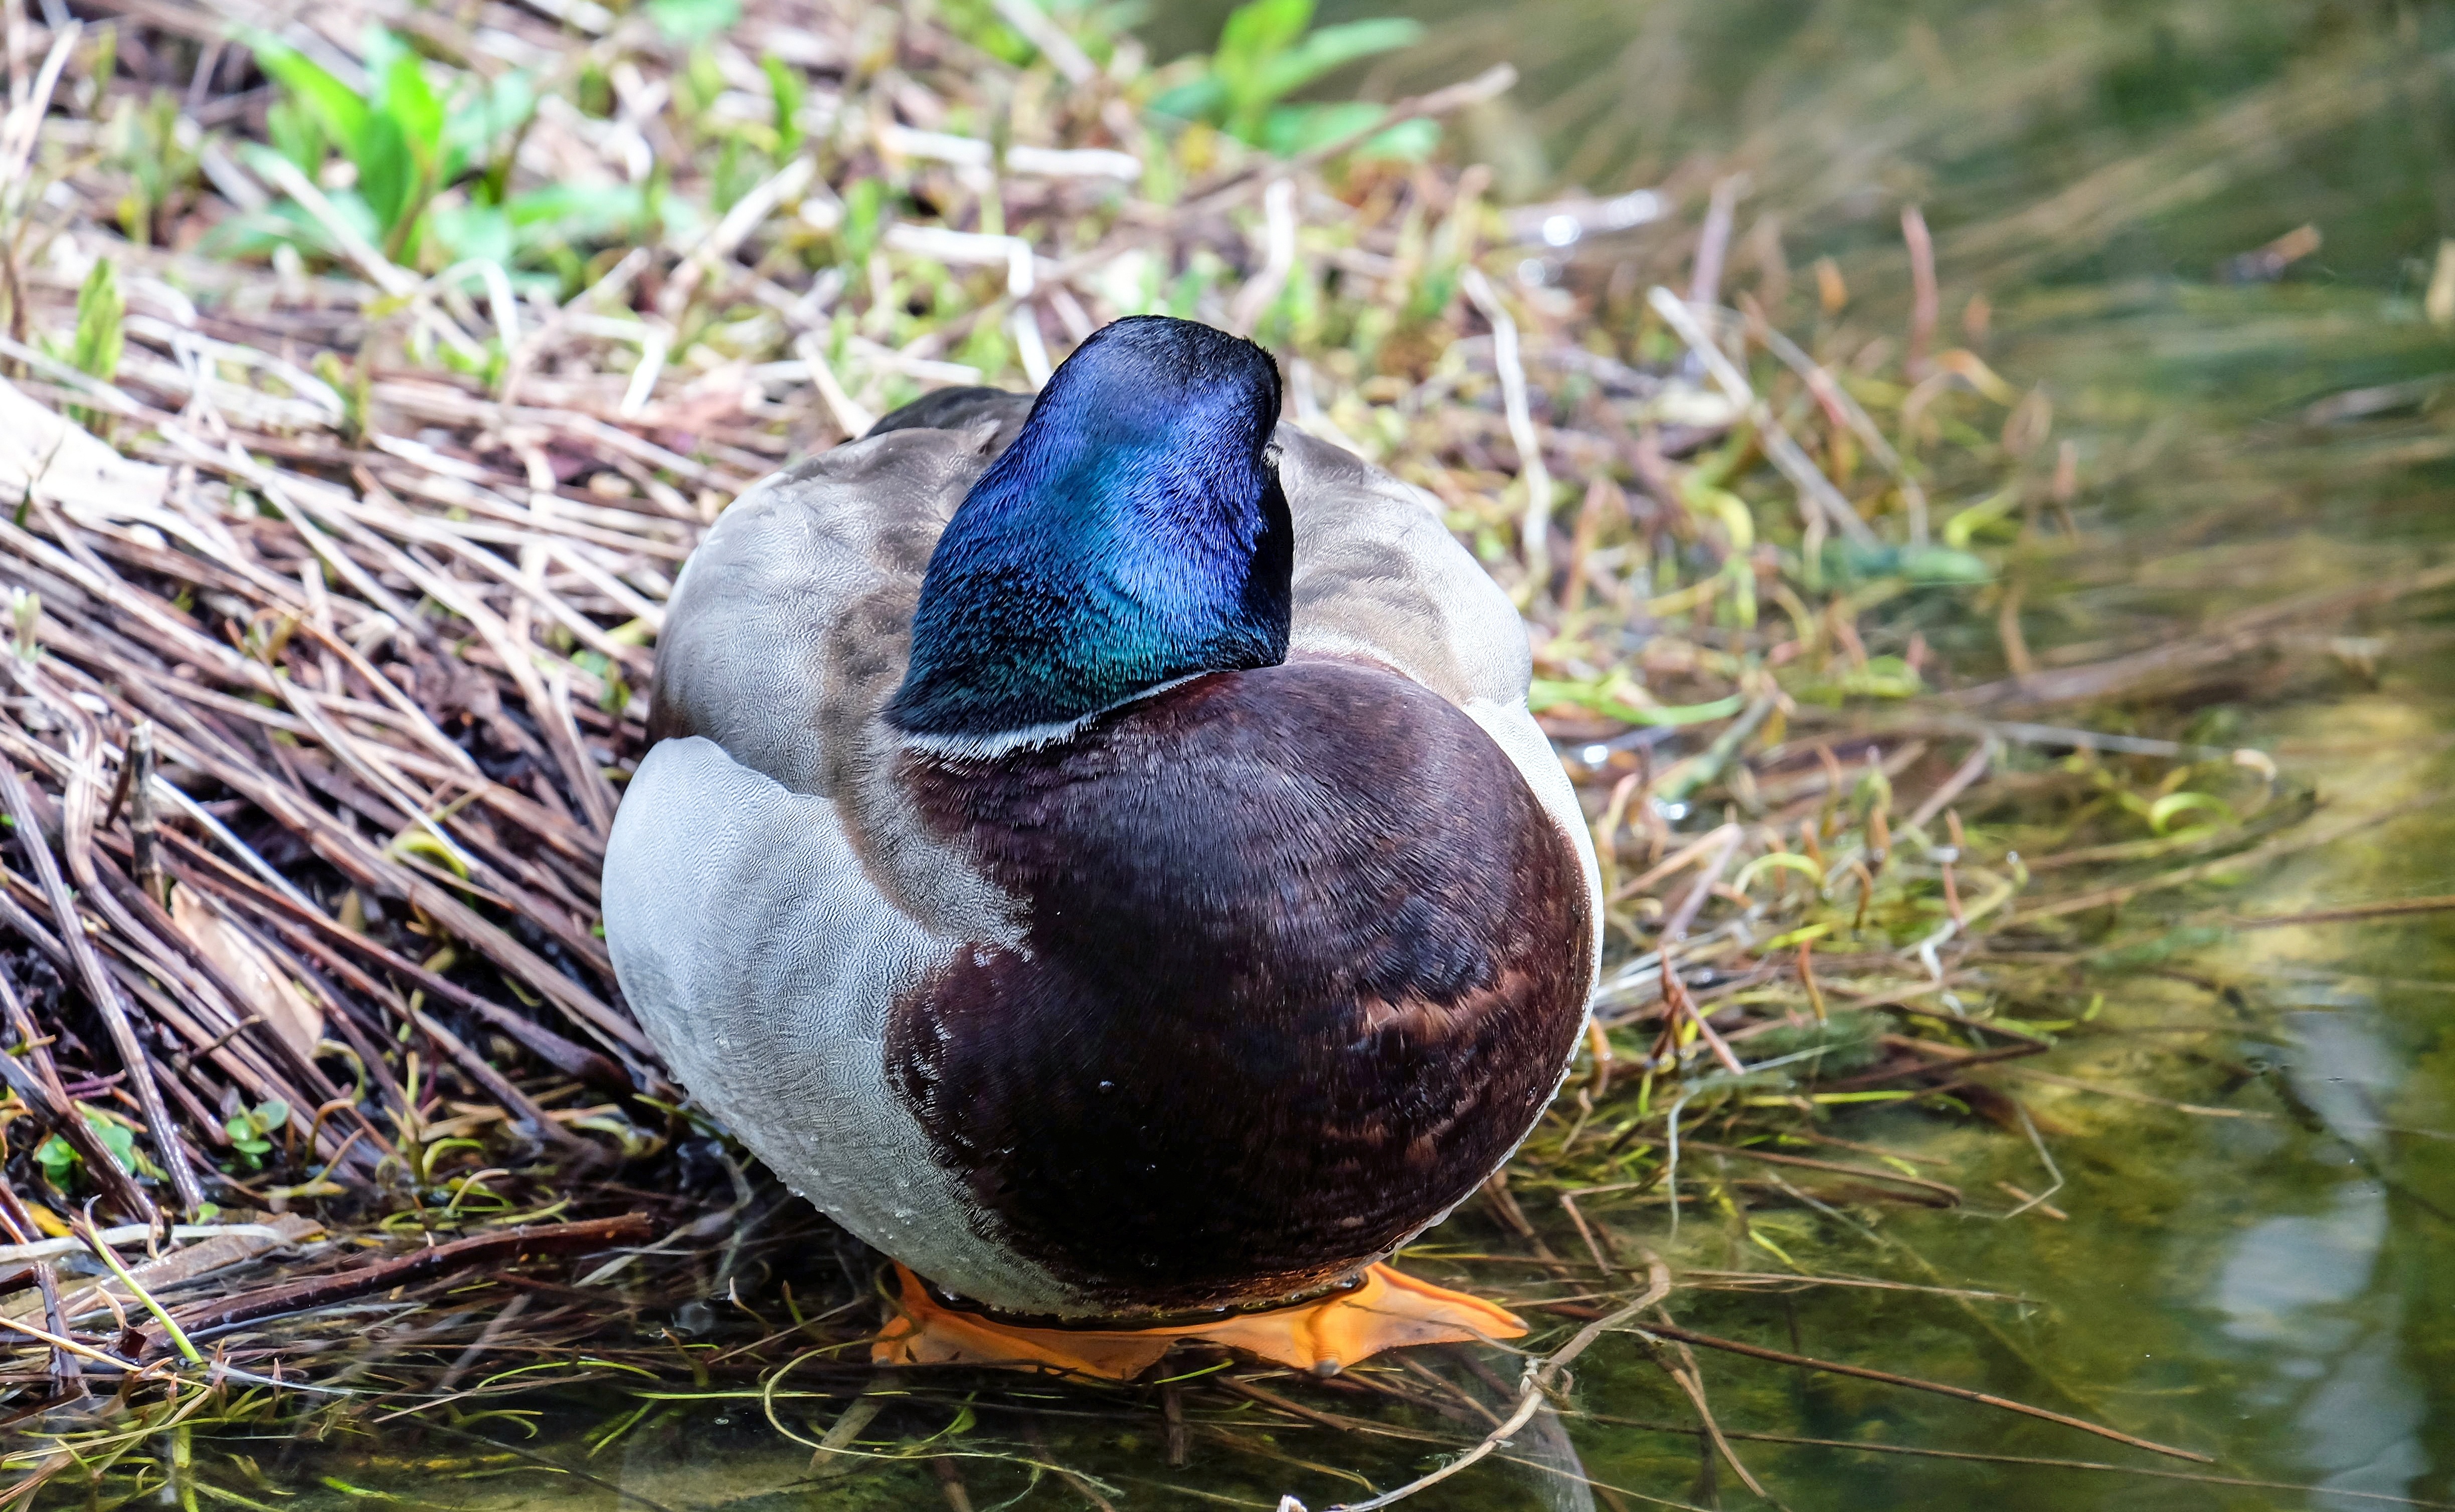
water, nature, grass, bird, animal, wildlife, beak, fauna, duck, vertebrate, waterfowl, water bird, mallard, sleeping duck, ducks geese and swans